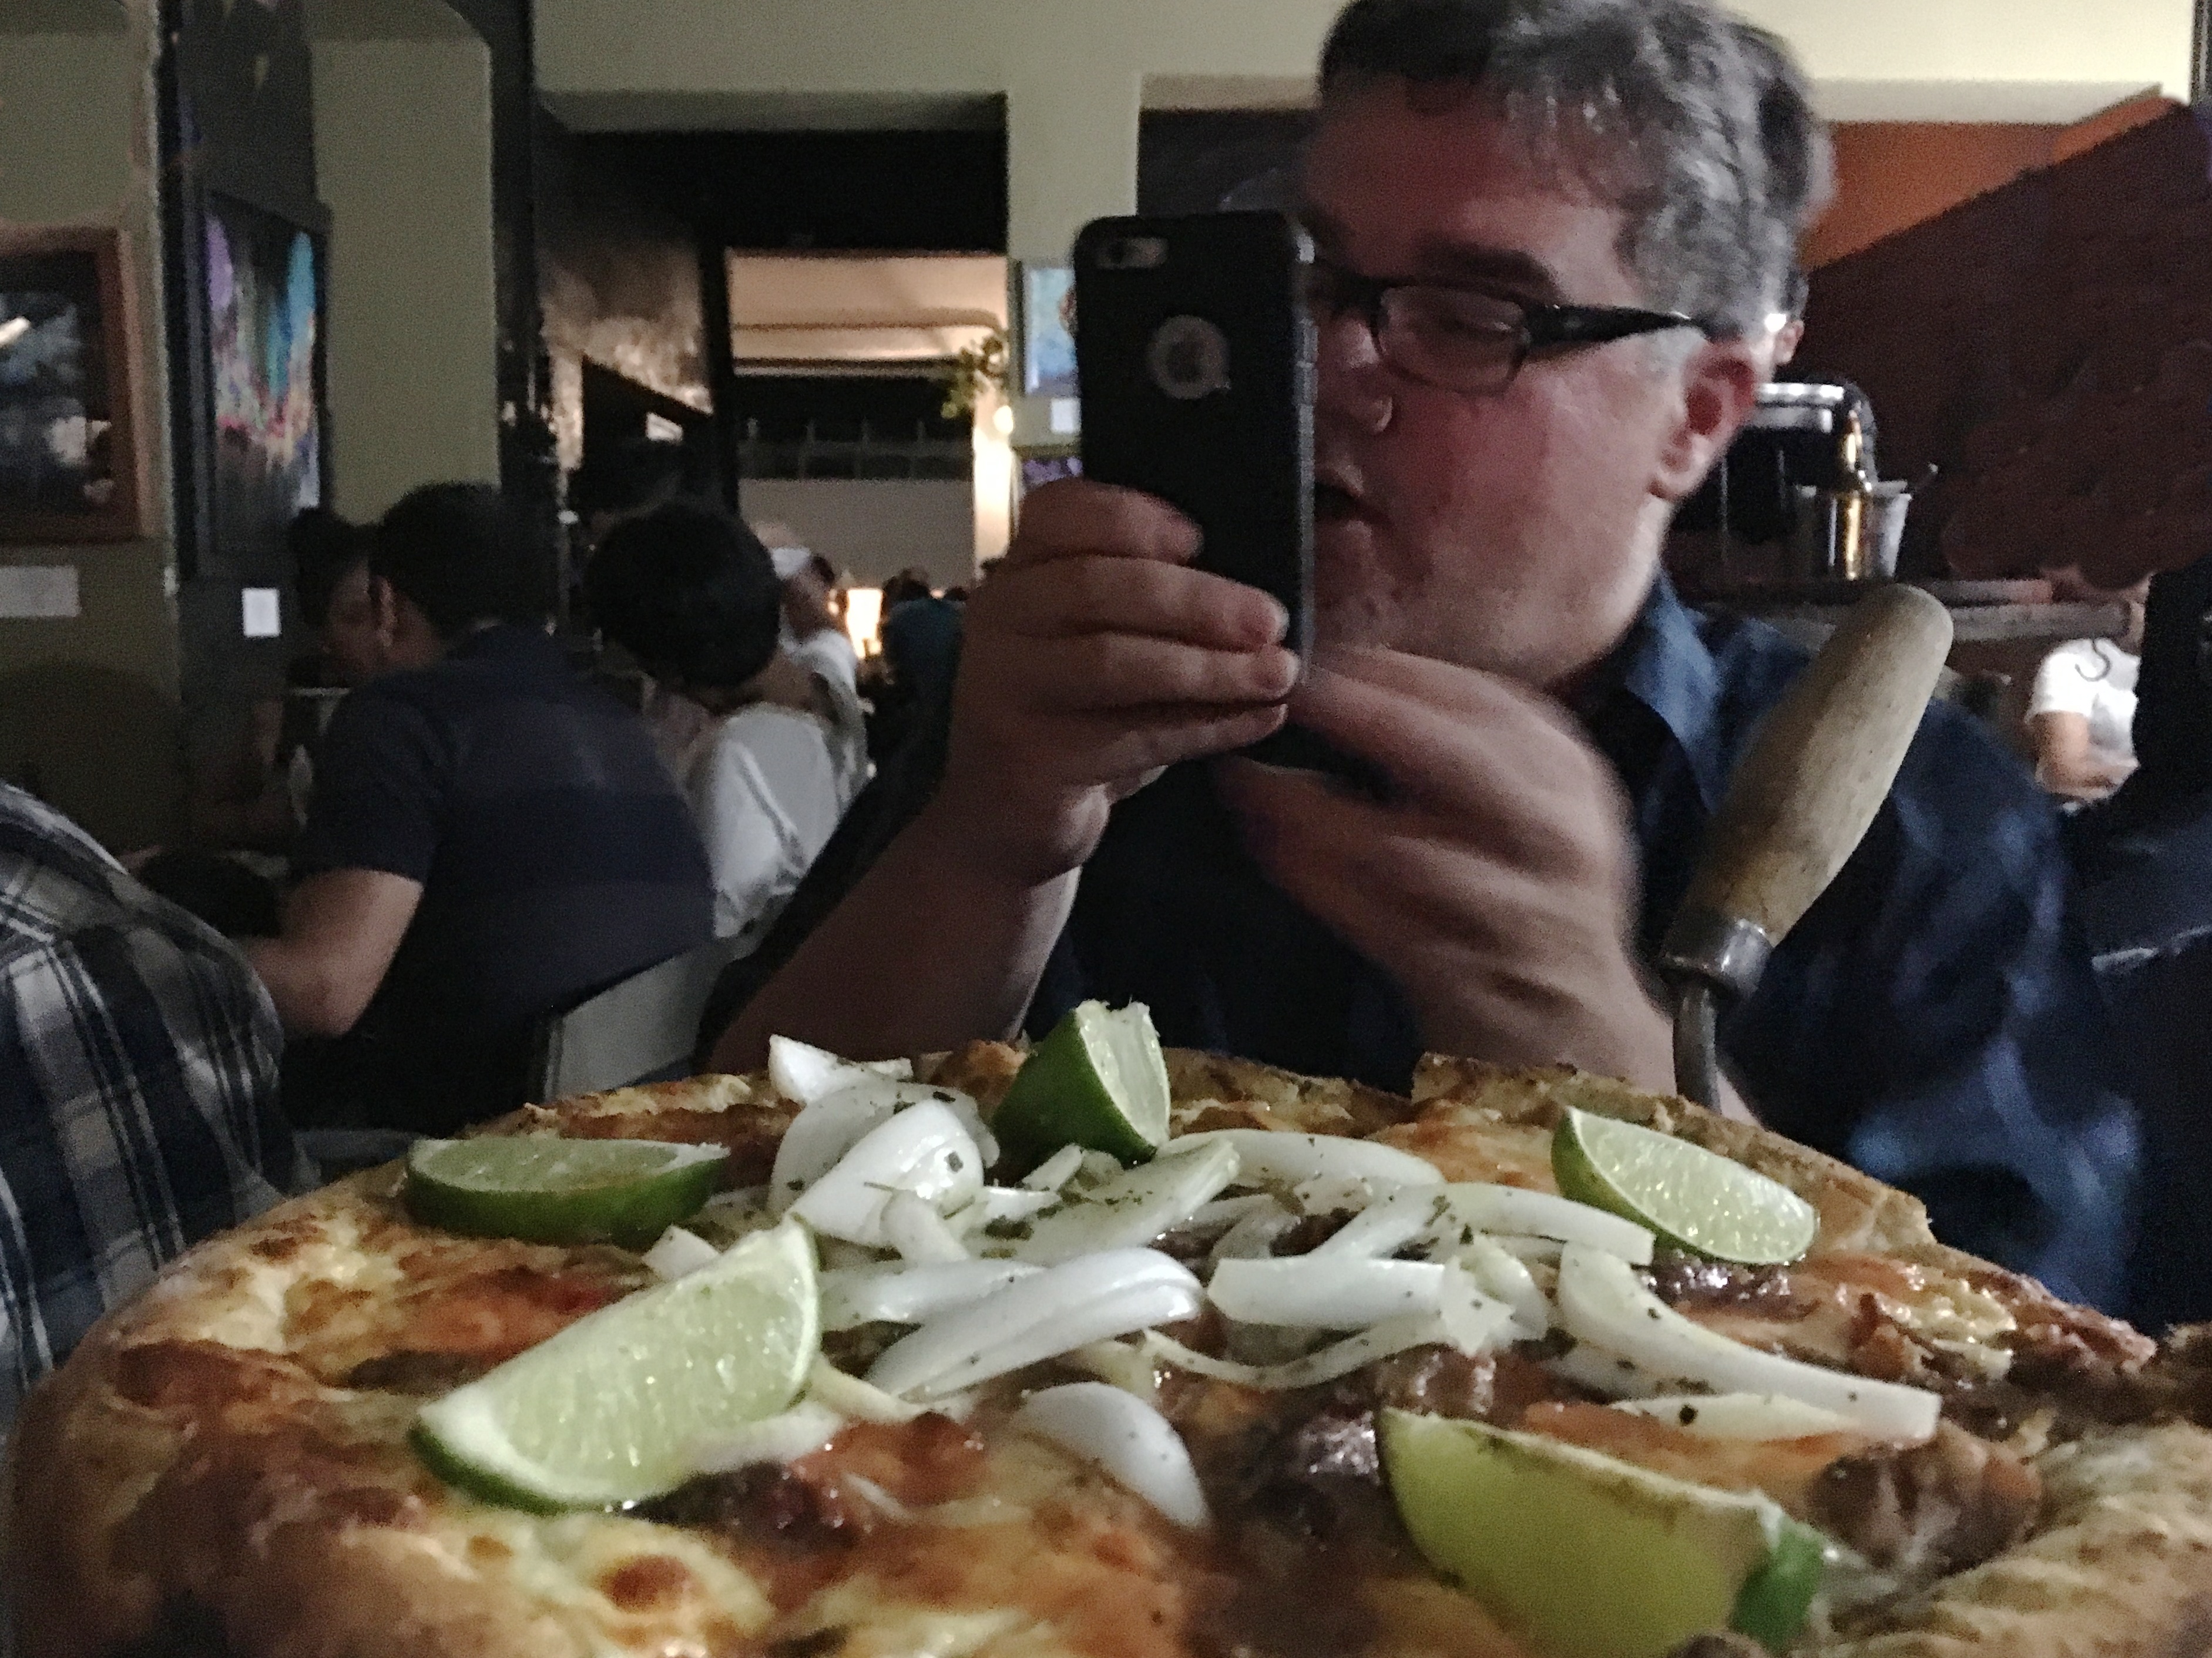
restaurant, dish, meal, food, lunch, cuisine, eating, street food, sense